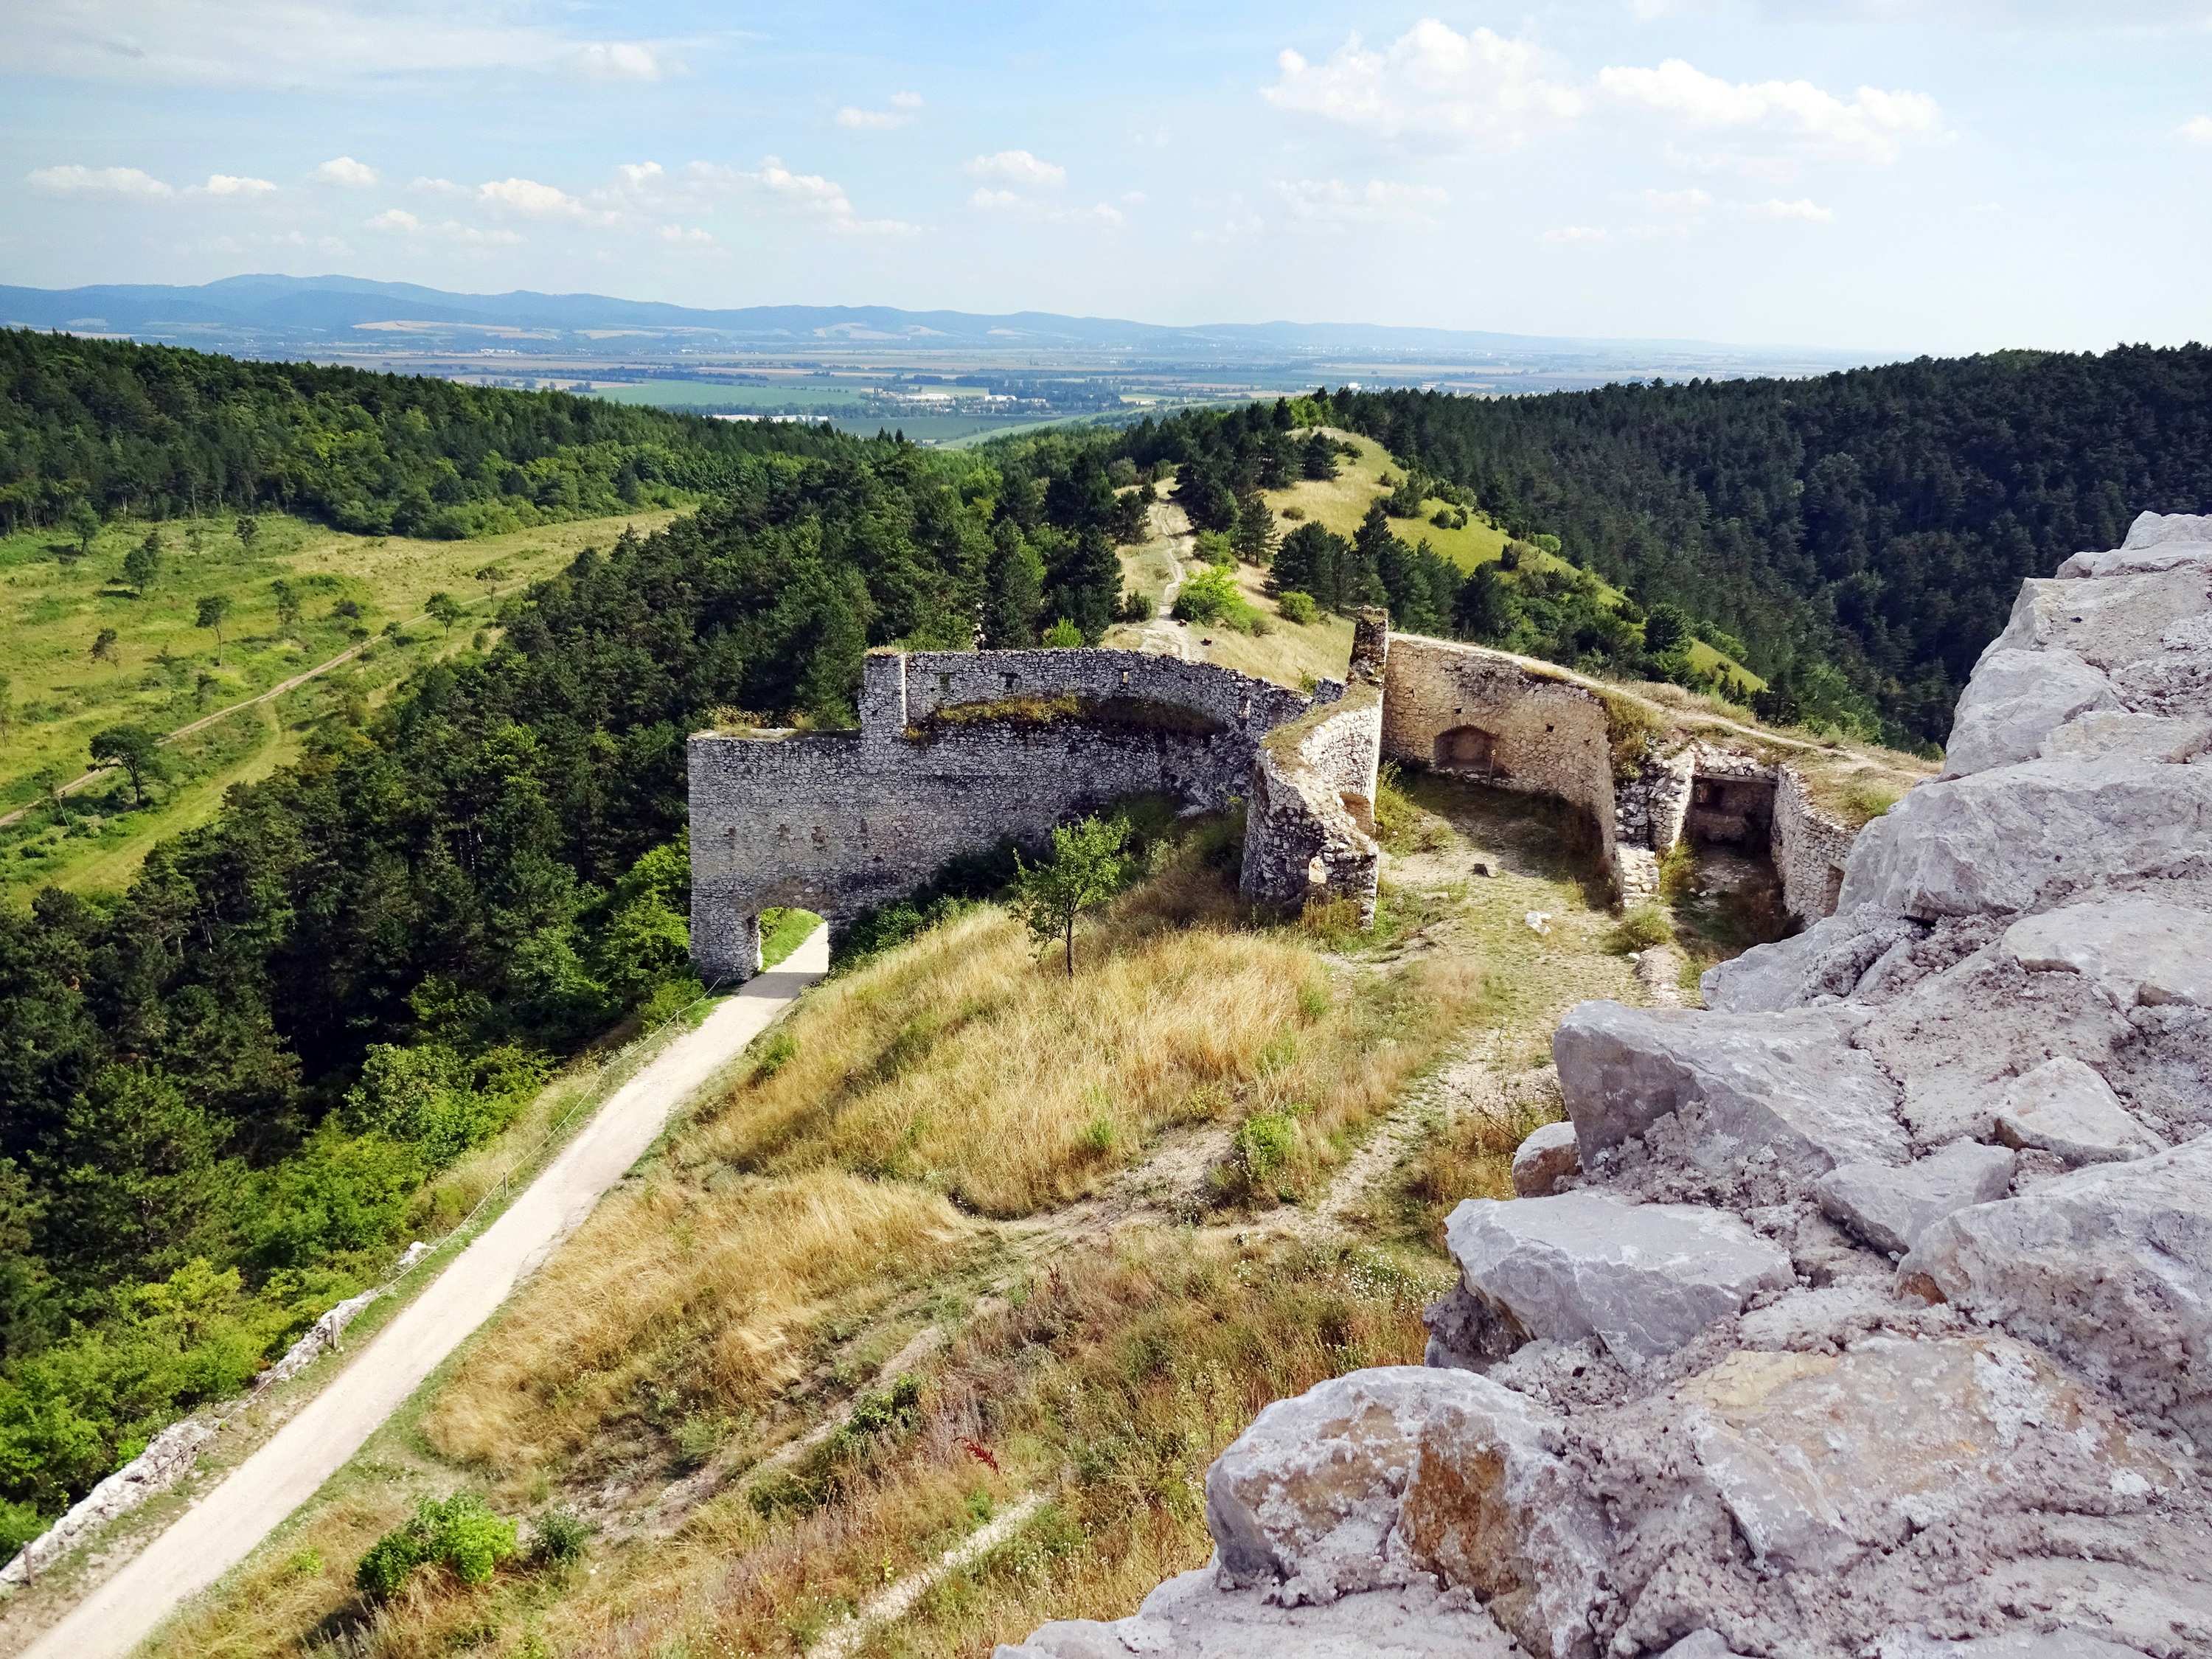
mountain, valley, mountain range, summer, village, cliff, tower, castle, reservoir, fortification, tourism, terrain, ruins, monastery, plateau, slovakia, medieval castle, mountain pass, achtice, mountainous landforms